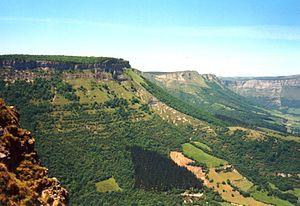
Le massif de Gorobel-Salbada se situe dans la province d'Alava, dans l'enclave biscaïenne d'Urduña et dans la province de Burgos, dans les Montagnes basques.